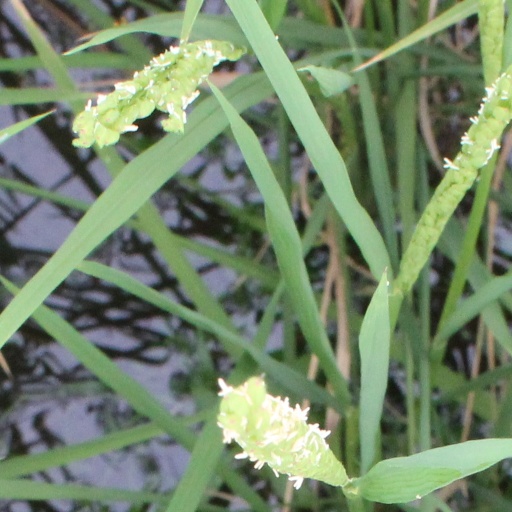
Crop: rice